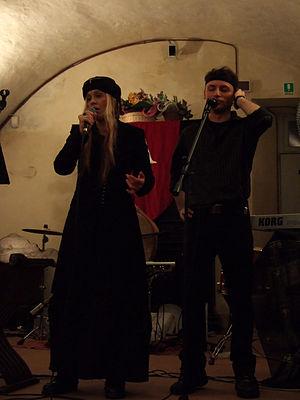
Ataraxia est un groupe de dark wave néo-classique italien, originaire de Modène, en Émilie-Romagne. Depuis sa création en 1985, le groupe compte une vingtaine d'albums d’où émane un univers personnel et onirique. Issue de la scène du rock gothique et de la cold wave des années 1990, le style musical d'Ataraxia, plus chaude et plus latine que leur pendant d'Outre-Manche Dead Can Dance, aborde aussi bien les rives de la musique médiévale européenne que de la renaissance italienne et la poésie.